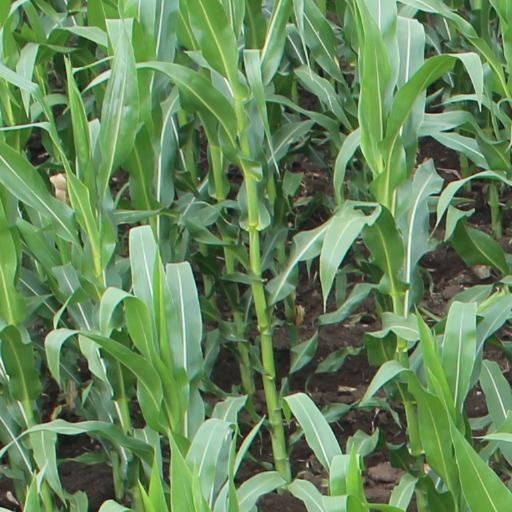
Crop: maize; corn